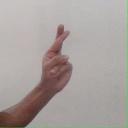
अक्षर: र